The Thorn Birds (2011 TV series)

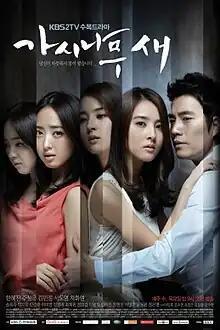
Promotional poster

The Thorn Birds is a 2011 South Korean television series shown on KBS2, where one woman forsakes her love and family for her ambition while another woman embraces with love all that the former had left behind. Fates of a bit part actress Seo Jung-eun (played by Han Hye-jin) and a film producer Han Yoo-kyung (played by Kim Min-jung) who chose success are intertwined and resolved gradually as their mutual stories progress.